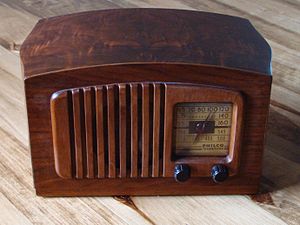
All American Five
Philco PT-44 er et eksempel på et All American Five (AA5) radioapparat.  Dette apparat afviger fra de sædvanlige AA5 ved at den indeholder en oktode-mikser selvom den stadig arbejder efter pentagrid-princippet.[3]
Termen All American Five er et dagligdags navn for masseproducerede superheterodynmodtagere, som anvendte fem elektronrør i deres design. Disse radioapparater blev designet til at modtage amplitudemodulation radioudsendelser i mellembølgebåndet og blev produceret i USA fra midten af 1930'erne og indtil de tidlige 1960'ere.